Transportation in Philadelphia

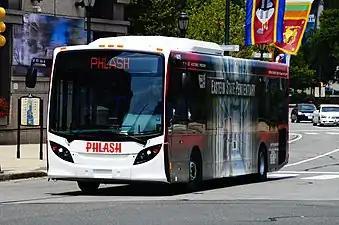
A Philly Phlash bus

Public bicycle sharing system service Indego serves Philadelphia at 125 stations with 1,000 bikes. As of 2025, the system operates 250 stations and over 2,000 bicycles. The system is operated by Bicycle Transit Systems, a Philadelphia-based company, with bikes provided by B-cycle and stations as well as bicycles owned by the City of Philadelphia.